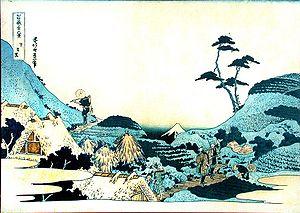
Paysage aux deux fauconniers de Hokusai. Part of the series Thirty-six Views of Mount Fuji, no.
Katsushika Hokusai, est un peintre, dessinateur et graveur spécialiste de l’ukiyo-e, ainsi qu'auteur d'écrits populaires japonais surtout connu sous le nom de Hokusai, ou de son surnom de « Vieux Fou de dessin ».